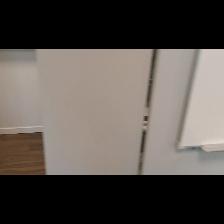
Label: NonHuman